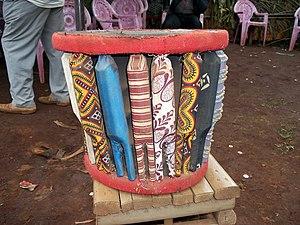
Masque Bamougong
Bamougong est une collectivité traditionnelle camerounaise de la Région de l'Ouest, située dans le département des Bamboutos et l'arrondissement de Batcham.